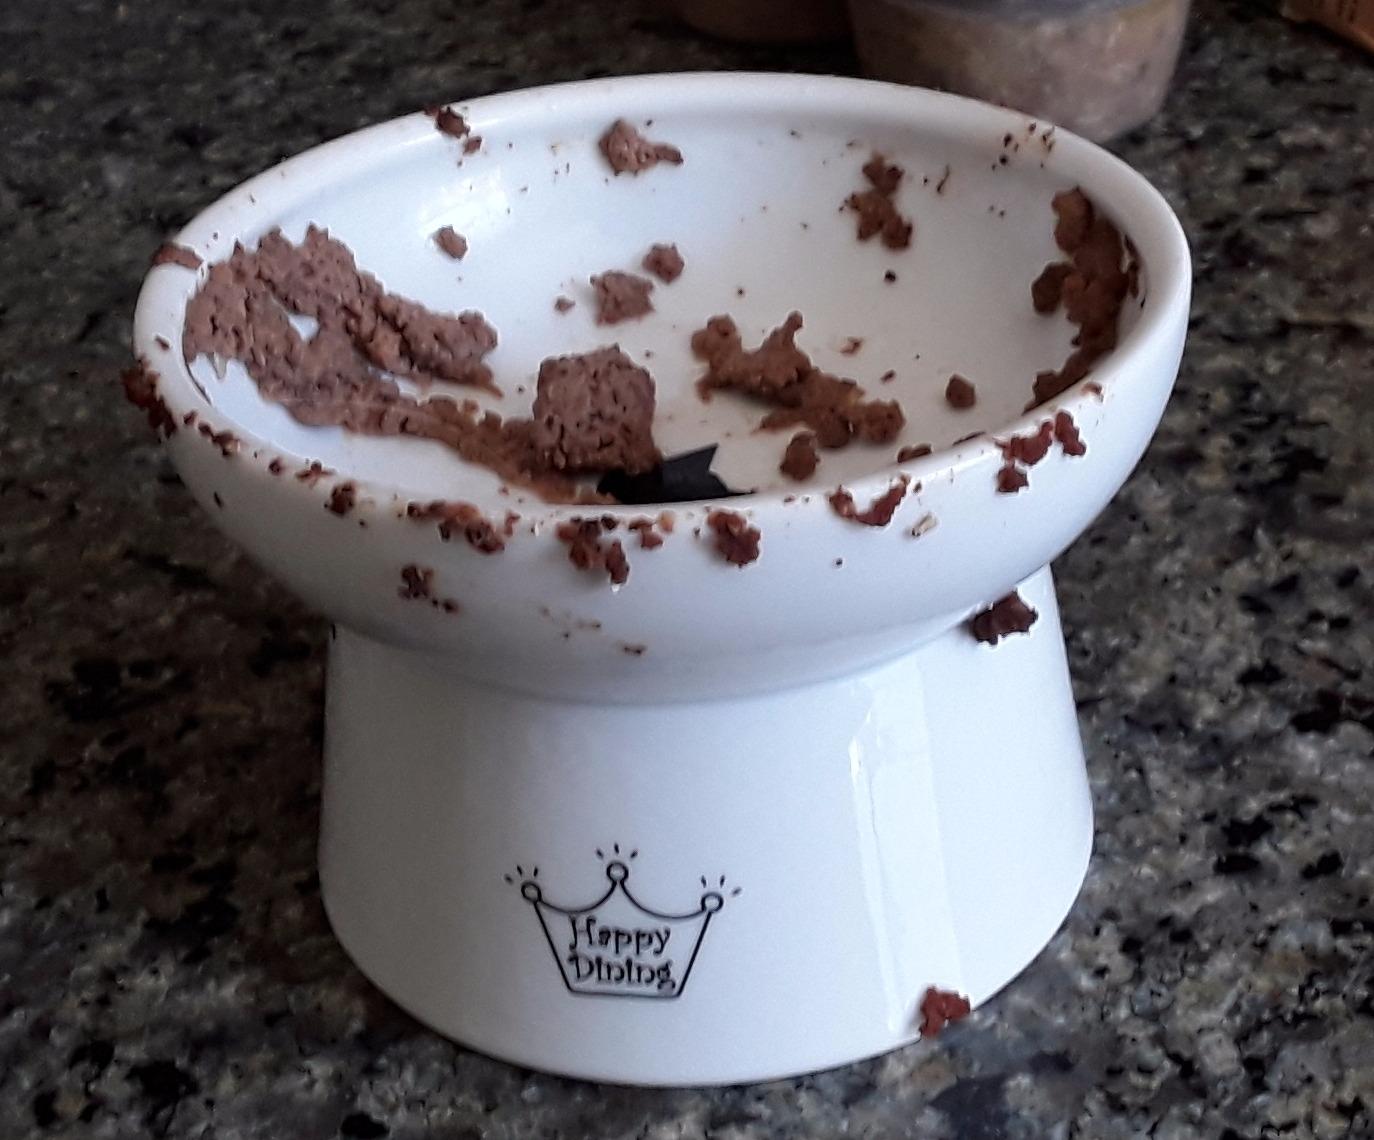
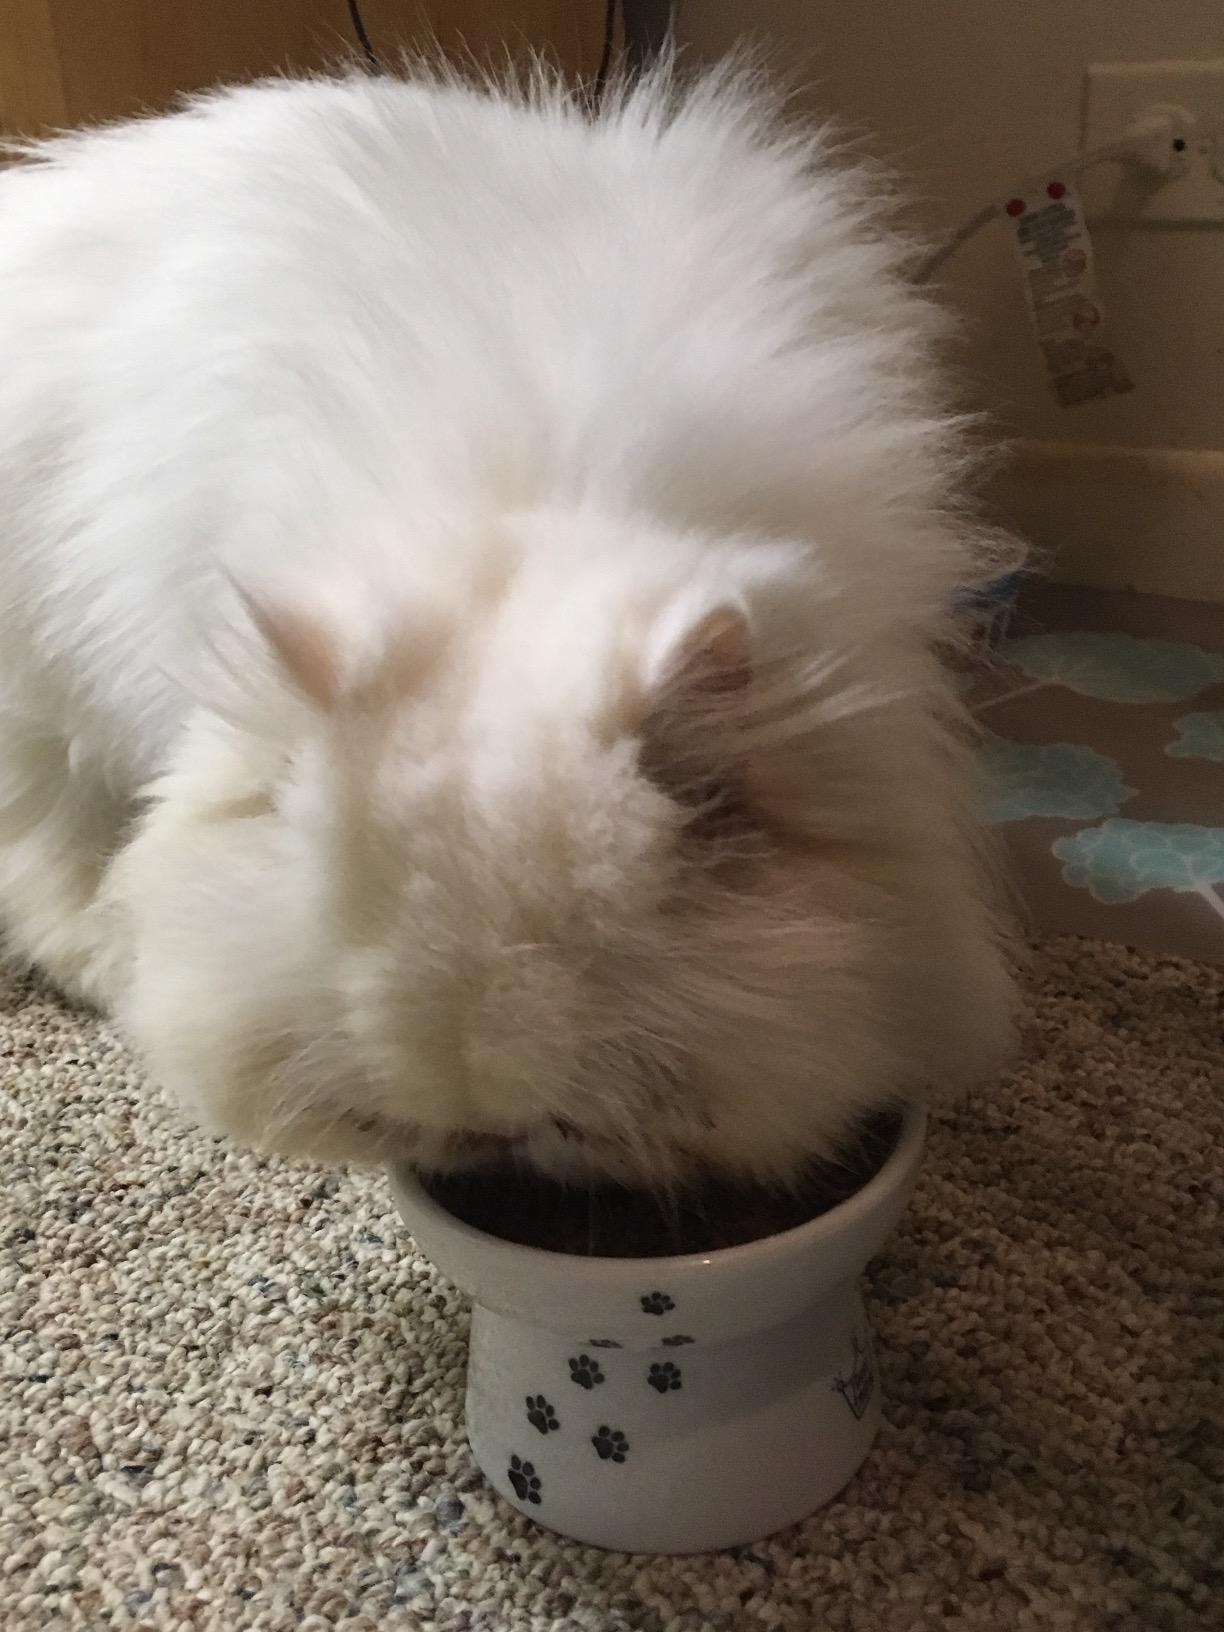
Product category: items_bowl
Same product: yes